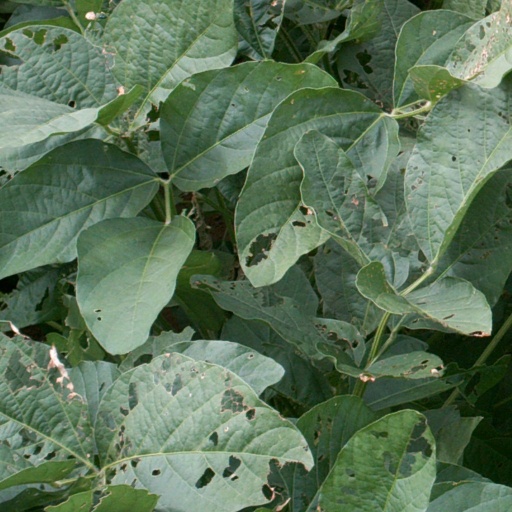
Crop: soybean